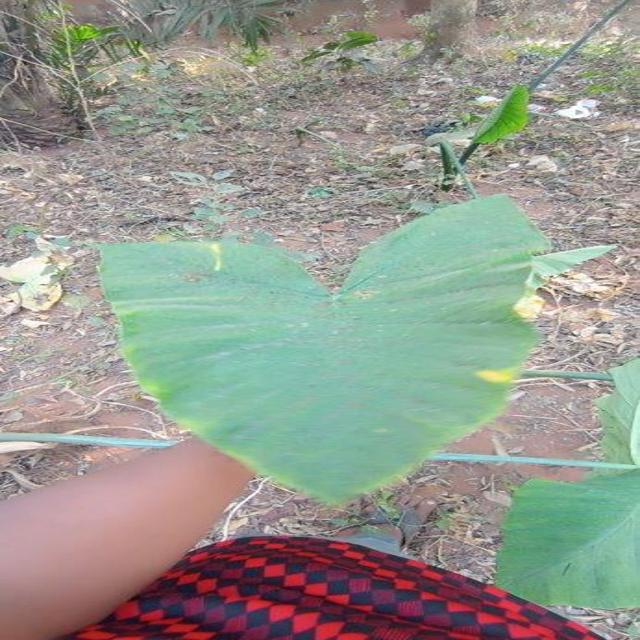
Label: Early_Blight